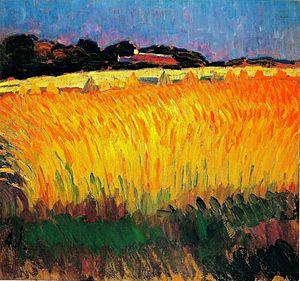
Alexej von Jawlensky
Carantec [kaʁɑ̃tɛk] est une commune du département du Finistère, dans la région Bretagne, en France.